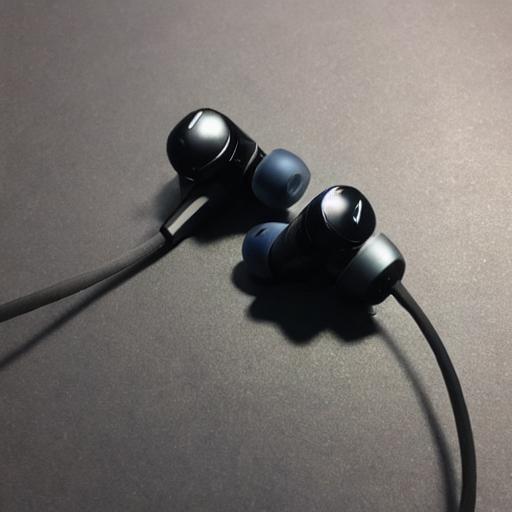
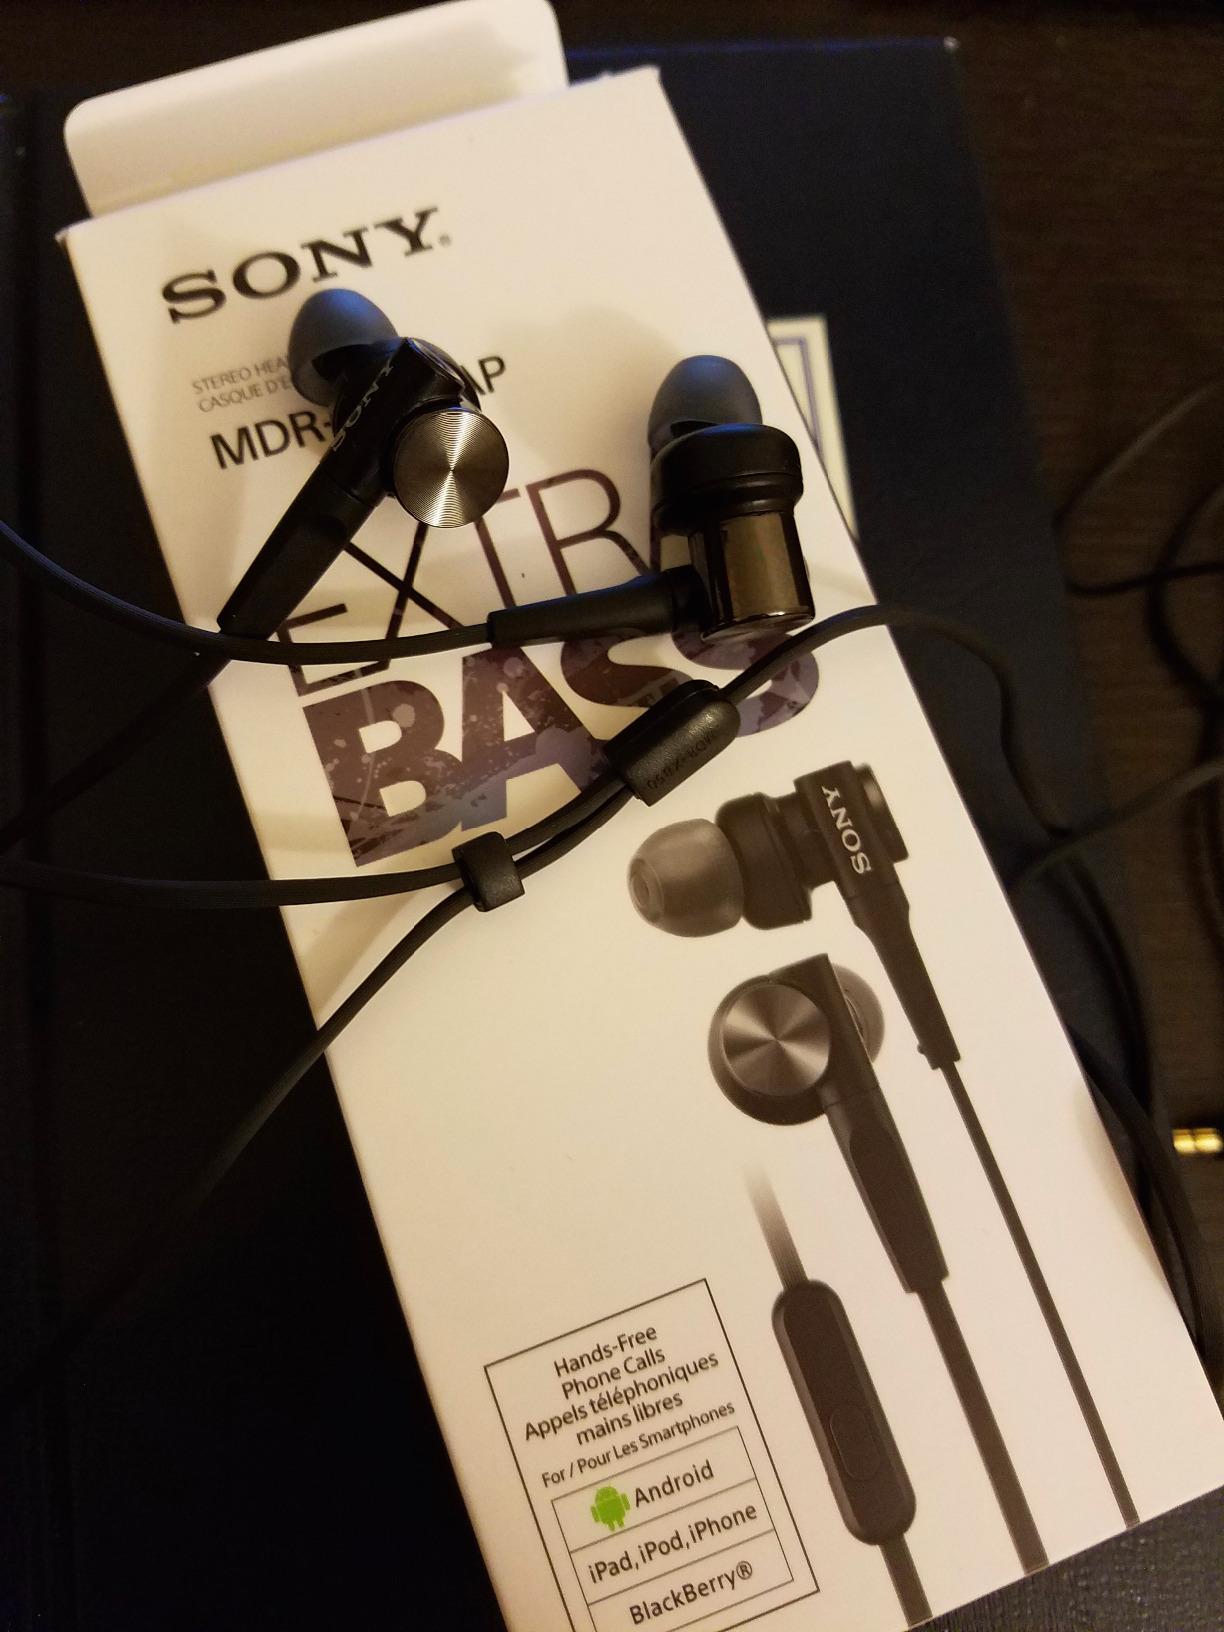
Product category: headphones
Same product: no